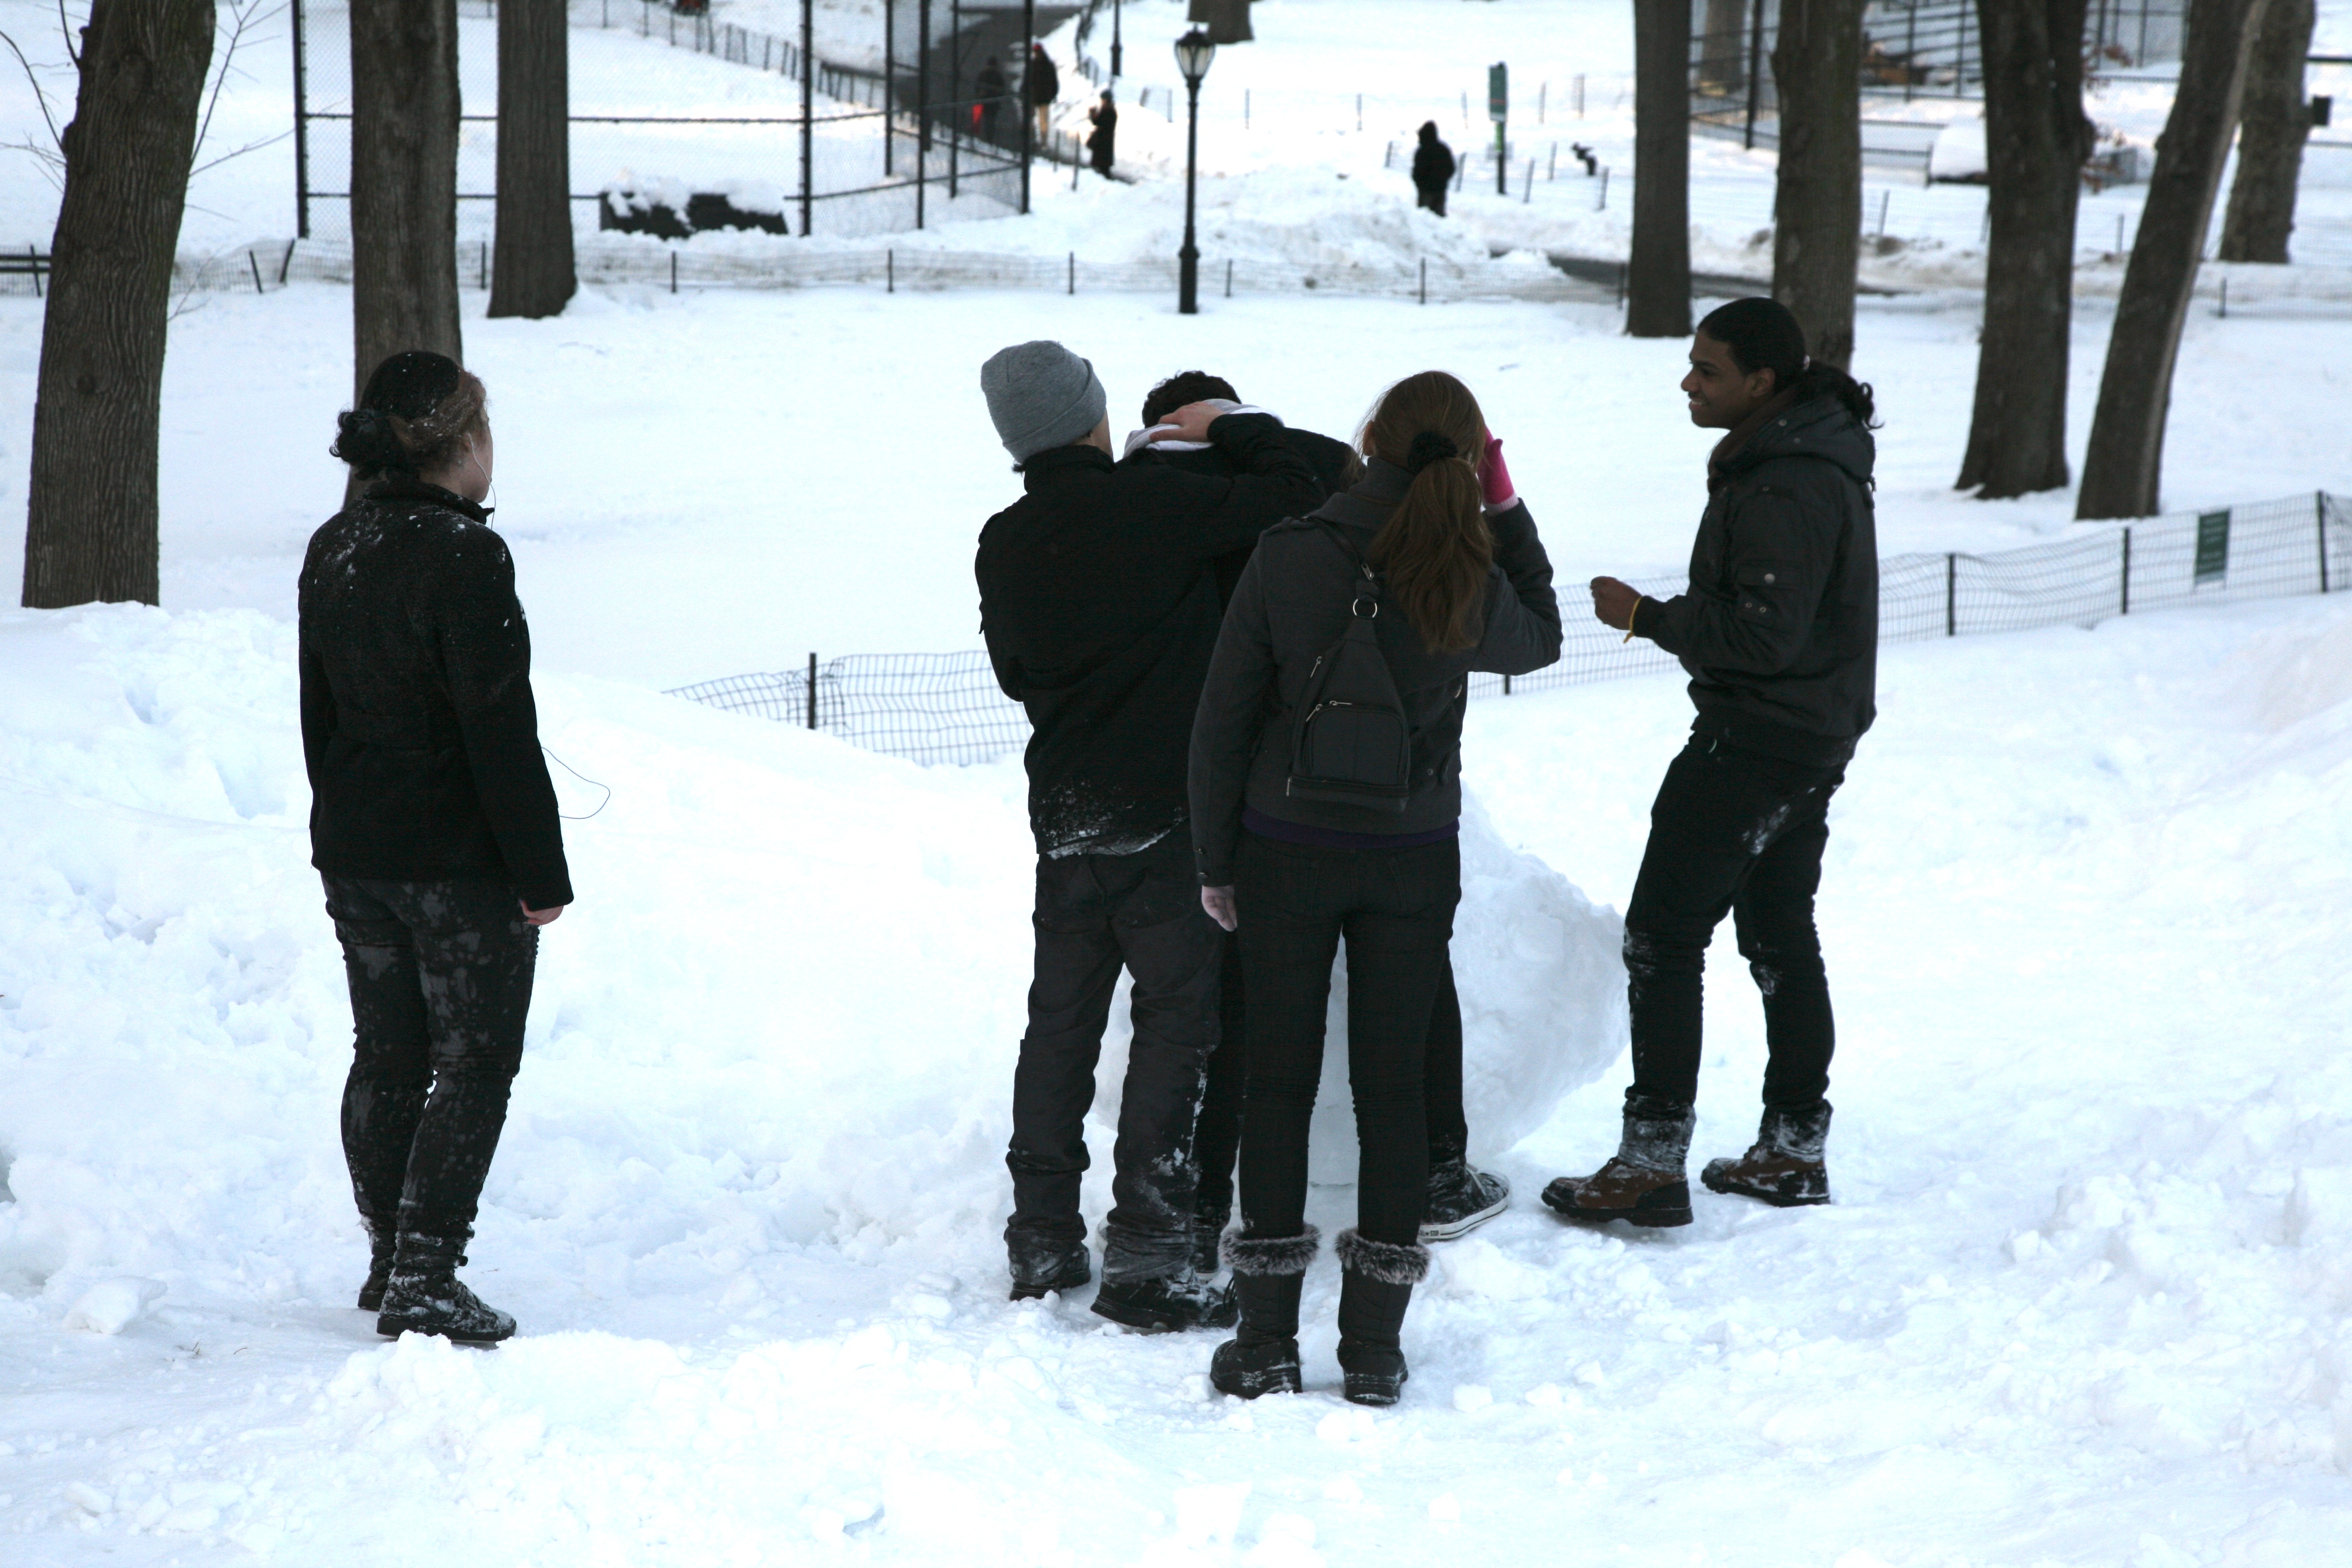
snow, winter, manhattan, nyc, park, weather, snowshoe, season, winter sport, neige, newyork, newyorkcity, footwear, ny, centralpark, blizzard, freezing, nordic skiing, ice rink, winter storm